Rootes Group

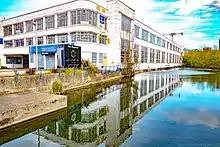
The Rootes Maidstone on Mill Street pictured in 2022

Maidstone, where William Rootes set up his business in 1914, managed to keep the Rootes name on their building until 2007. Built in 1938-39 for Rootes it is listed Grade II. On 1 January 2007, in line with the other 40 dealerships within its business group, the name was changed from Rootes Maidstone, to Robins & Day Maidstone. Robins & Day is wholly owned and operated by Peugeot UK, as opposed to many car dealerships which are franchises. As of April 2020 it is being converted into luxury penthouses and will be completed in 2024.